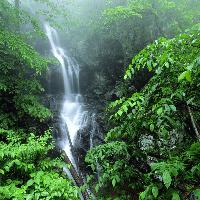
Weather: cloudy or overcast